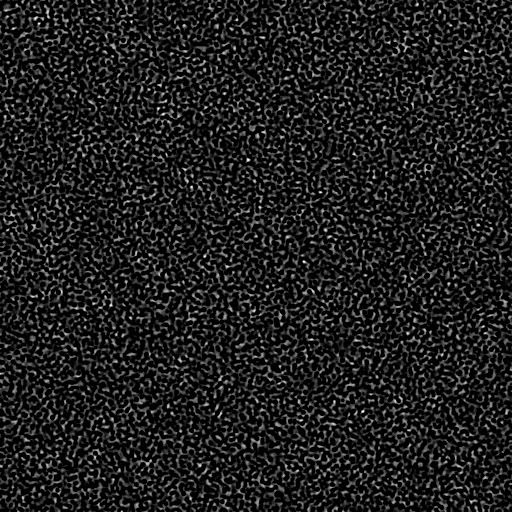
Texture: flecked